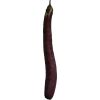
Label: Eggplant long 1